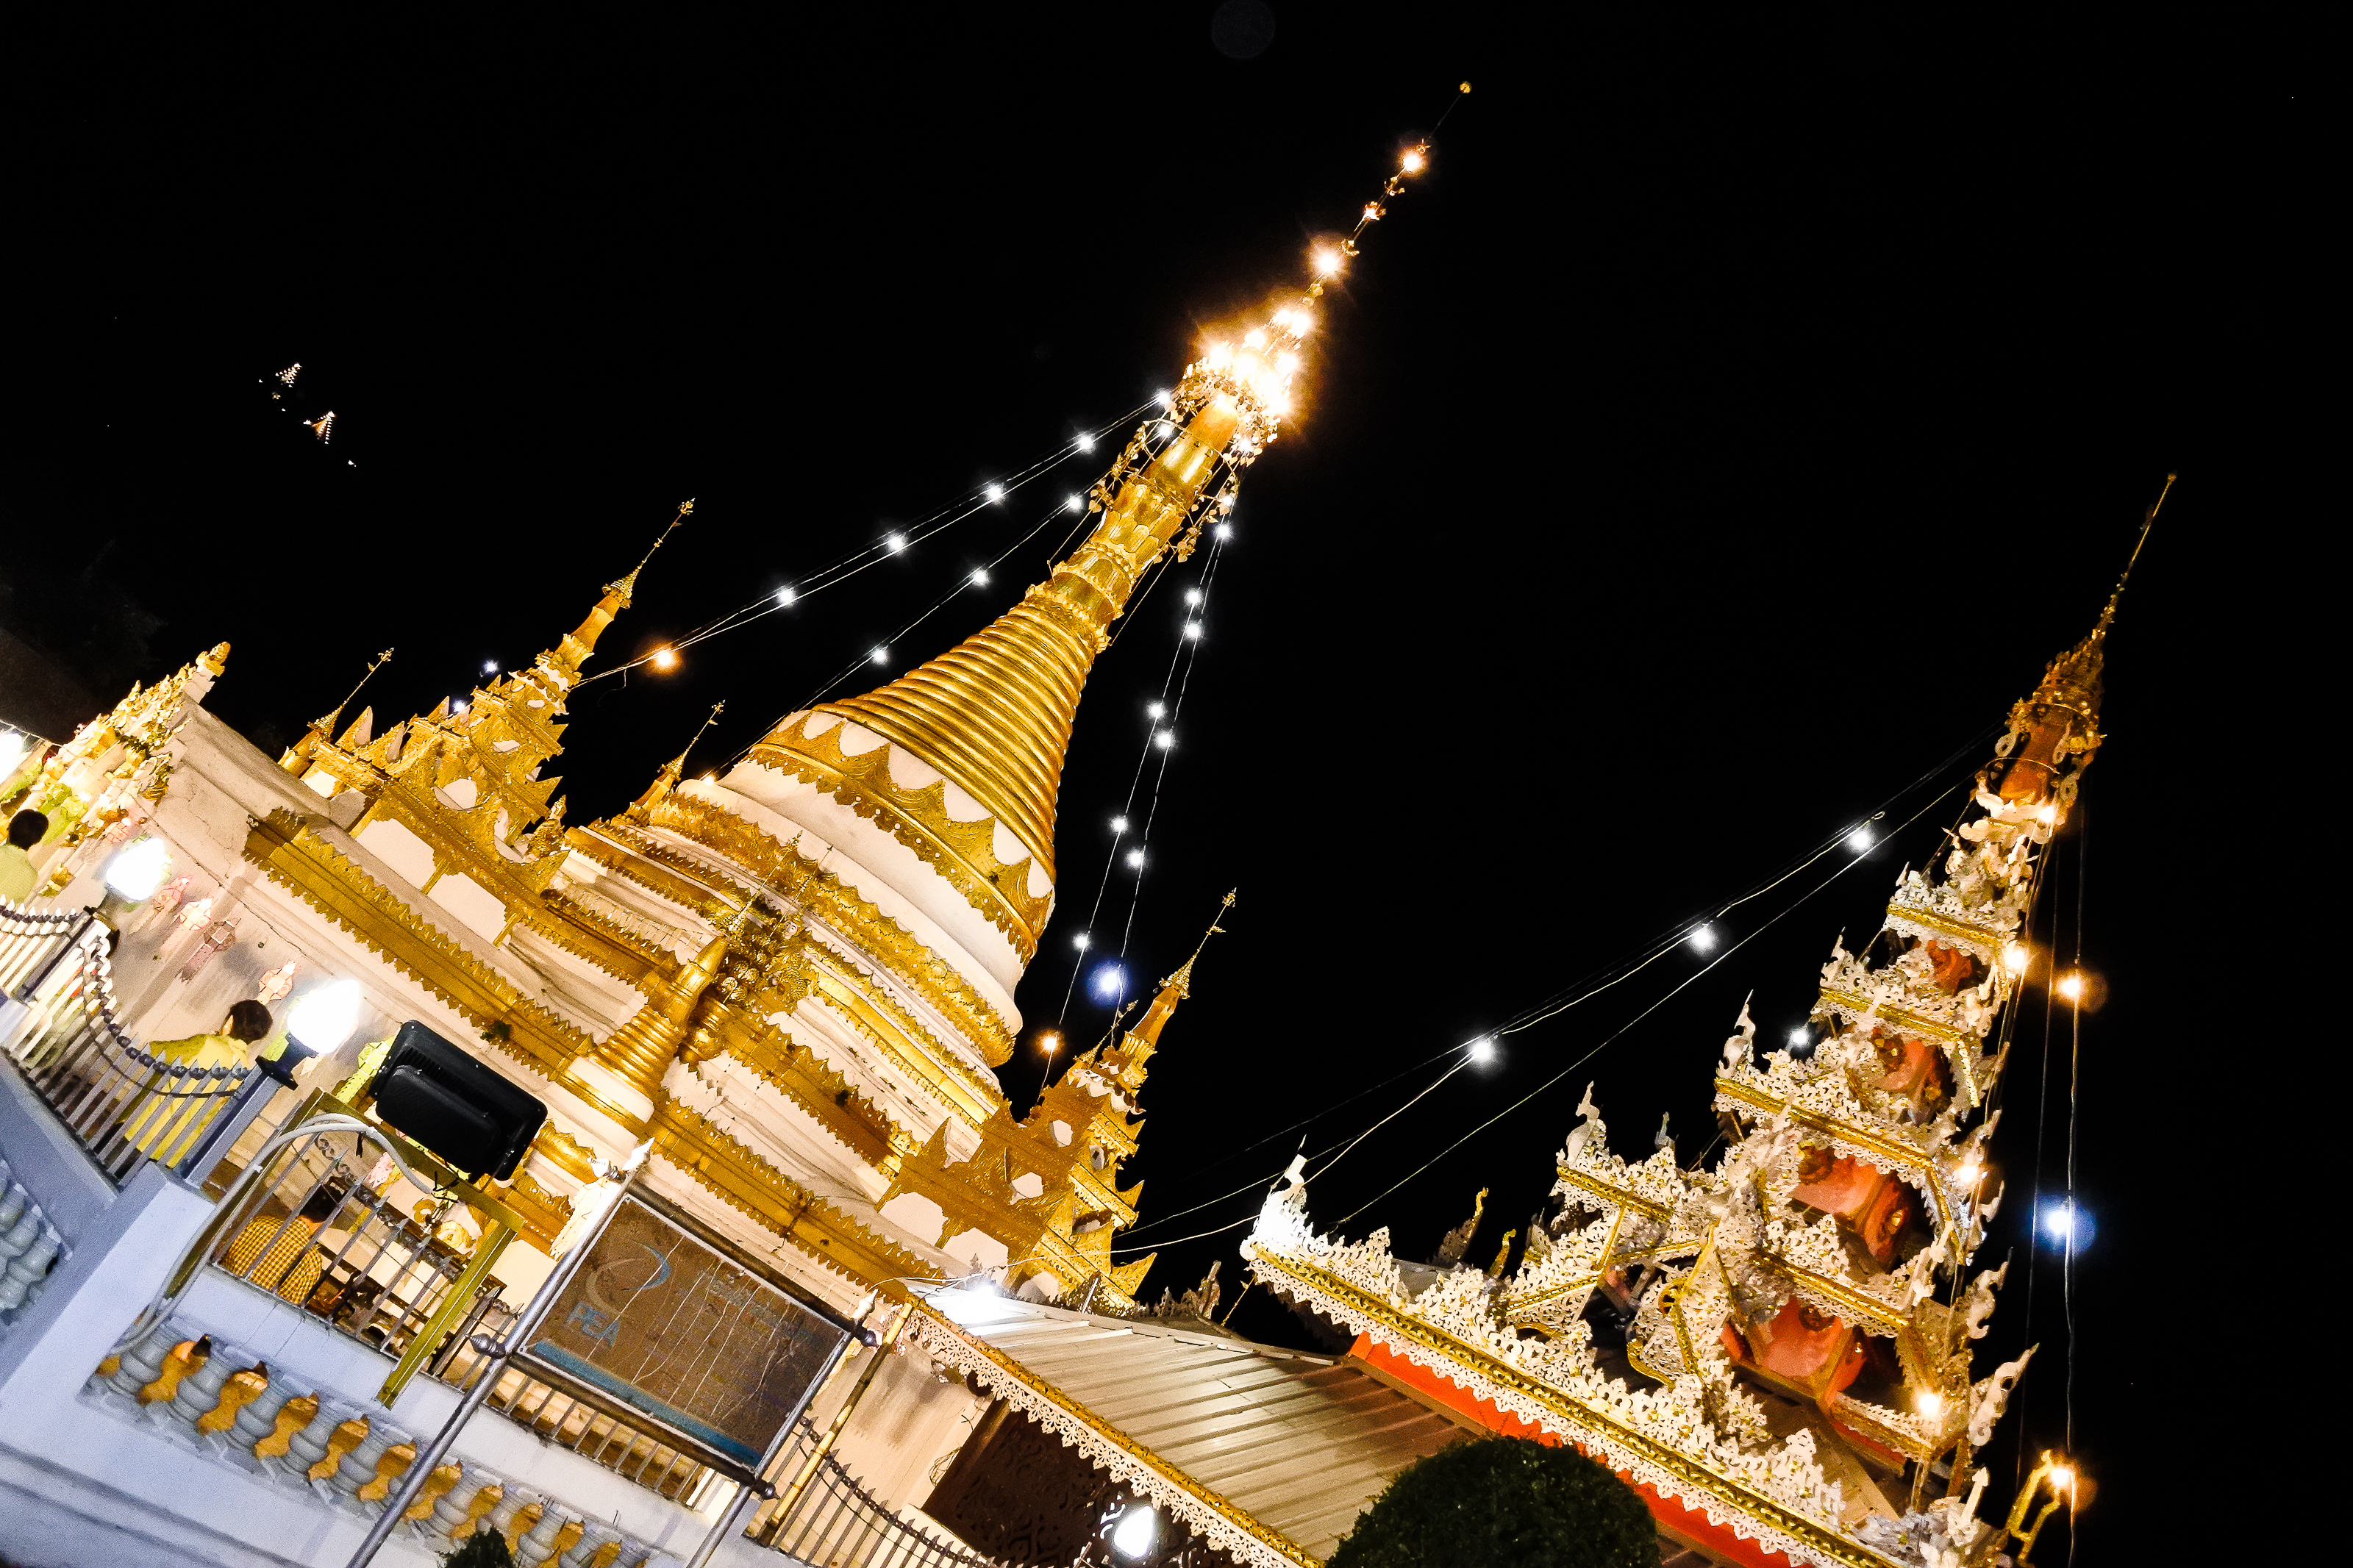
art, pagodas, dusk, asia, chong, wat, buddhism, water, building, klang, religion, gold, hong, mae, mae hong son, beautiful, son, wat chong kham, blue, light, thailand, temple, kham, travel, night, architecture, tradition, city, place of worship, world, tourism